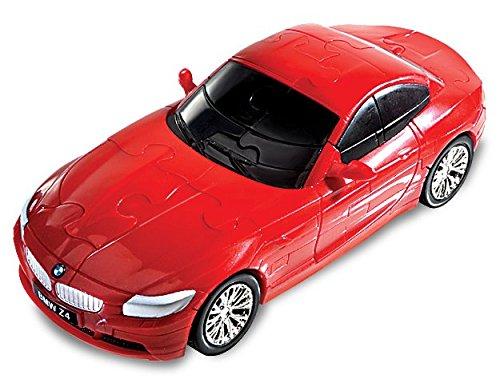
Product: Small World Toys Mercedes 3D Puzzle Car
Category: Toys & Games | Puzzles | Brain Teasers
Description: Small World Toys presents their most awesome 3D Puzzle MERCEDES Car.
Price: $26.53
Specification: ProductDimensions:5x2.4x8.7inches|ItemWeight:7.2ounces|ShippingWeight:7.2ounces(Viewshippingratesandpolicies)|DomesticShipping:ItemcanbeshippedwithinU.S.|InternationalShipping:ThisitemcanbeshippedtoselectcountriesoutsideoftheU.S.LearnMore|ASIN:B016LBXXW8|Itemmodelnumber:3357110|Manufacturerrecommendedage:8-15years